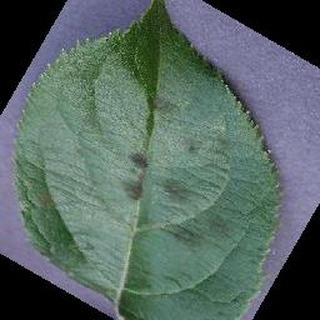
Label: apple_apple_scab